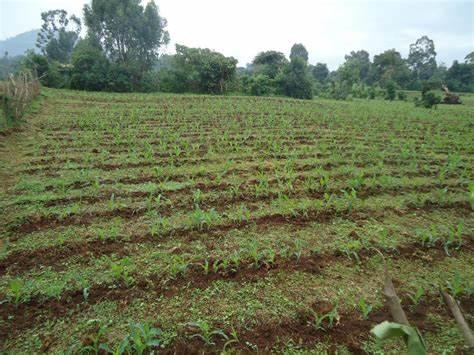
Ni shamba kubwa lililolimwa kwa mstari, ambapo miche midogo ya mahindi imeanza kuchipuka.Udongo unaonekana kuwa  huru na wenye rotuba.Huku nyuma ya shamba hilo  kukiwa na miti na misitu mingi.